Eileen Blair

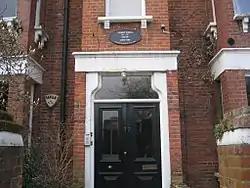
The home in Hampstead has a blue plaque

Eileen met Eric Blair in the spring of 1935. At the time Blair was living at 77 Parliament Hill in Hampstead, occupying a spare room in the first floor flat of Rosalind Henschel Obermeyer, a niece of the conductor and composer Sir George Henschel and a friend of Mabel Fierz.